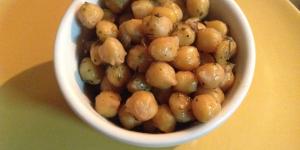
garbanzos salteados